Describe the emotion expressed in this image:  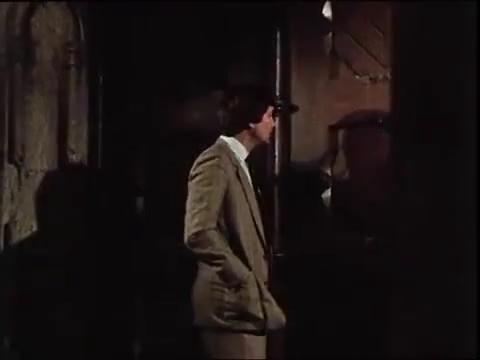
This person displays Suffering, valence and arousal with low intensity.